Cornelius Hill

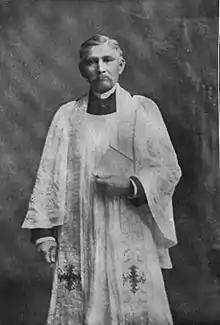
The Rev. Cornelius Hill

Cornelius Hill (November 13, 1834 – January 25, 1907) or Onangwatgo (“Big Medicine”) was the last hereditary chief of the Oneida Nation, and fought to preserve his people's lands and rights under various treaties with the United States government. A lifelong Episcopalian, he was ordained a priest of the Episcopal Church in the United States of America at age 69, and ministered to his people until shortly before his death.